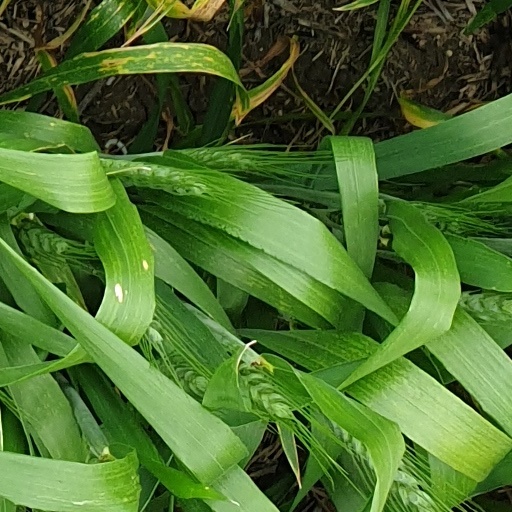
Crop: wheat